Fire in the Opera House

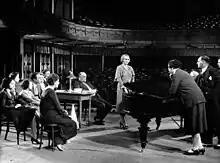

Fire in the Opera House is a 1930 German drama film directed by Carl Froelich and starring Alexa Engström, Gustav Fröhlich and Gustaf Gründgens. A separate French-language version "La barcarolle d'amour" was also produced. It was shot at the Babelsberg Studios in Berlin. The film's sets were designed by the art director Franz Schroedter.